Mundham

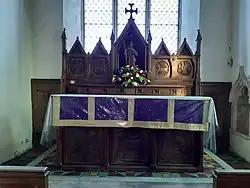
The Redoras, carved in 1908

The Chancel was added to the church in the early 14th century, as soon after that, the Black death broke out, and therefore additions to the church would have been very unlikely to have taken place. During the 15th century, the church underwent a large change, with the construction of the bell tower, along with the majority of the internal dressings of the church, such as the pews, the rood screen, and the walls were painted with Catholic imagery. After the English reformation in 1534, when England changed from a Catholic country into an Anglican one, due to this, the paintings of saints on the walls were whitewashed, and other such Catholic dressings were removed, the walls remained covered for almost 400 years, and the majority of which remain covered, all but the Saint Christopher on the north wall. Due to damage to the building, and the expense of repair, St Ethelbert's church was closed in 1749, and with the building quickly becoming derelict, the Sanctus bell was taken from the Gable of the church, and moved into St Peter's bell tower.